Ring-tailed lemur

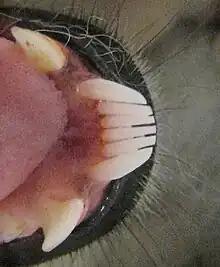
The front, lower dentition includes a toothcomb (4 incisors and 2 canine teeth), while the first premolars resemble canines.

The ring-tailed lemur has a dentition of , meaning that on each side of the jaw it has two incisors, one canine tooth, three premolars, and three molar teeth. Its deciduous dentition is . The permanent teeth erupt in the following order: m 1/1 (first molars), i 2/2 (first incisors), i 3/3 (second incisors), C1 (upper canines), m 2/2 (second molars), c1 (lower canines), m 3/3 (third molars), p 4/4 (third premolars), p 3/3 (second premolars), p 2/2 (first premolars).